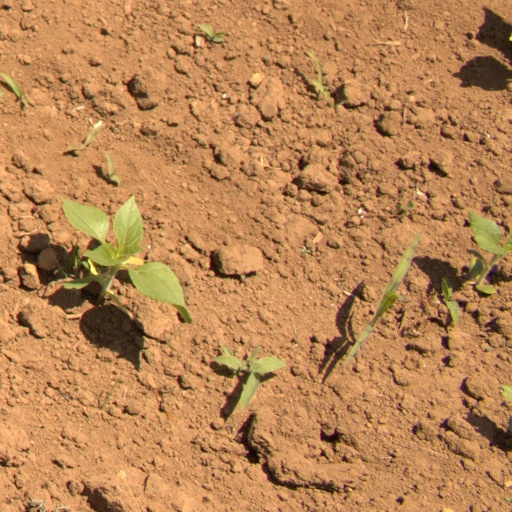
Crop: Jerusalem artichoke